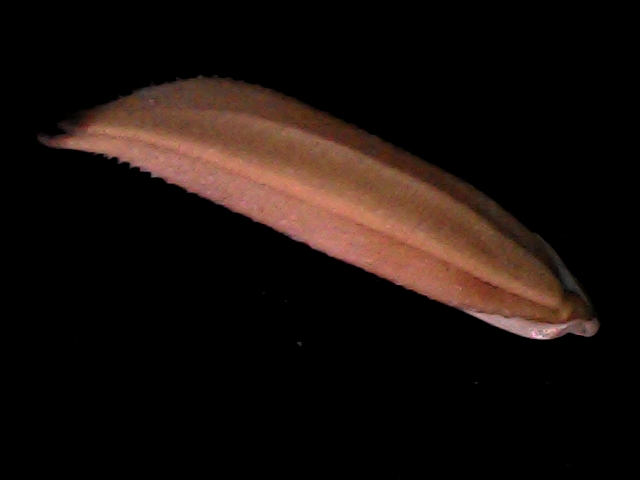
Rice variety: BD70